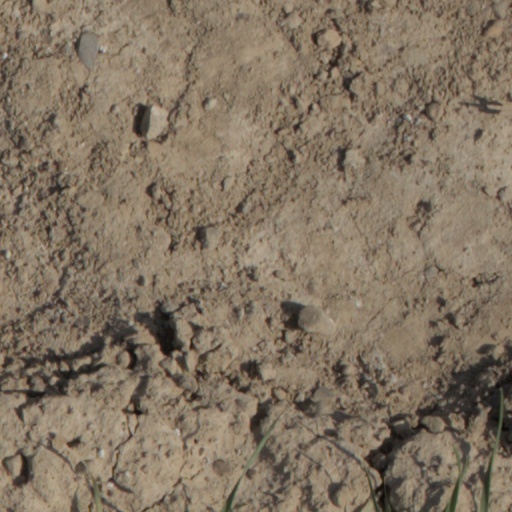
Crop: wheat